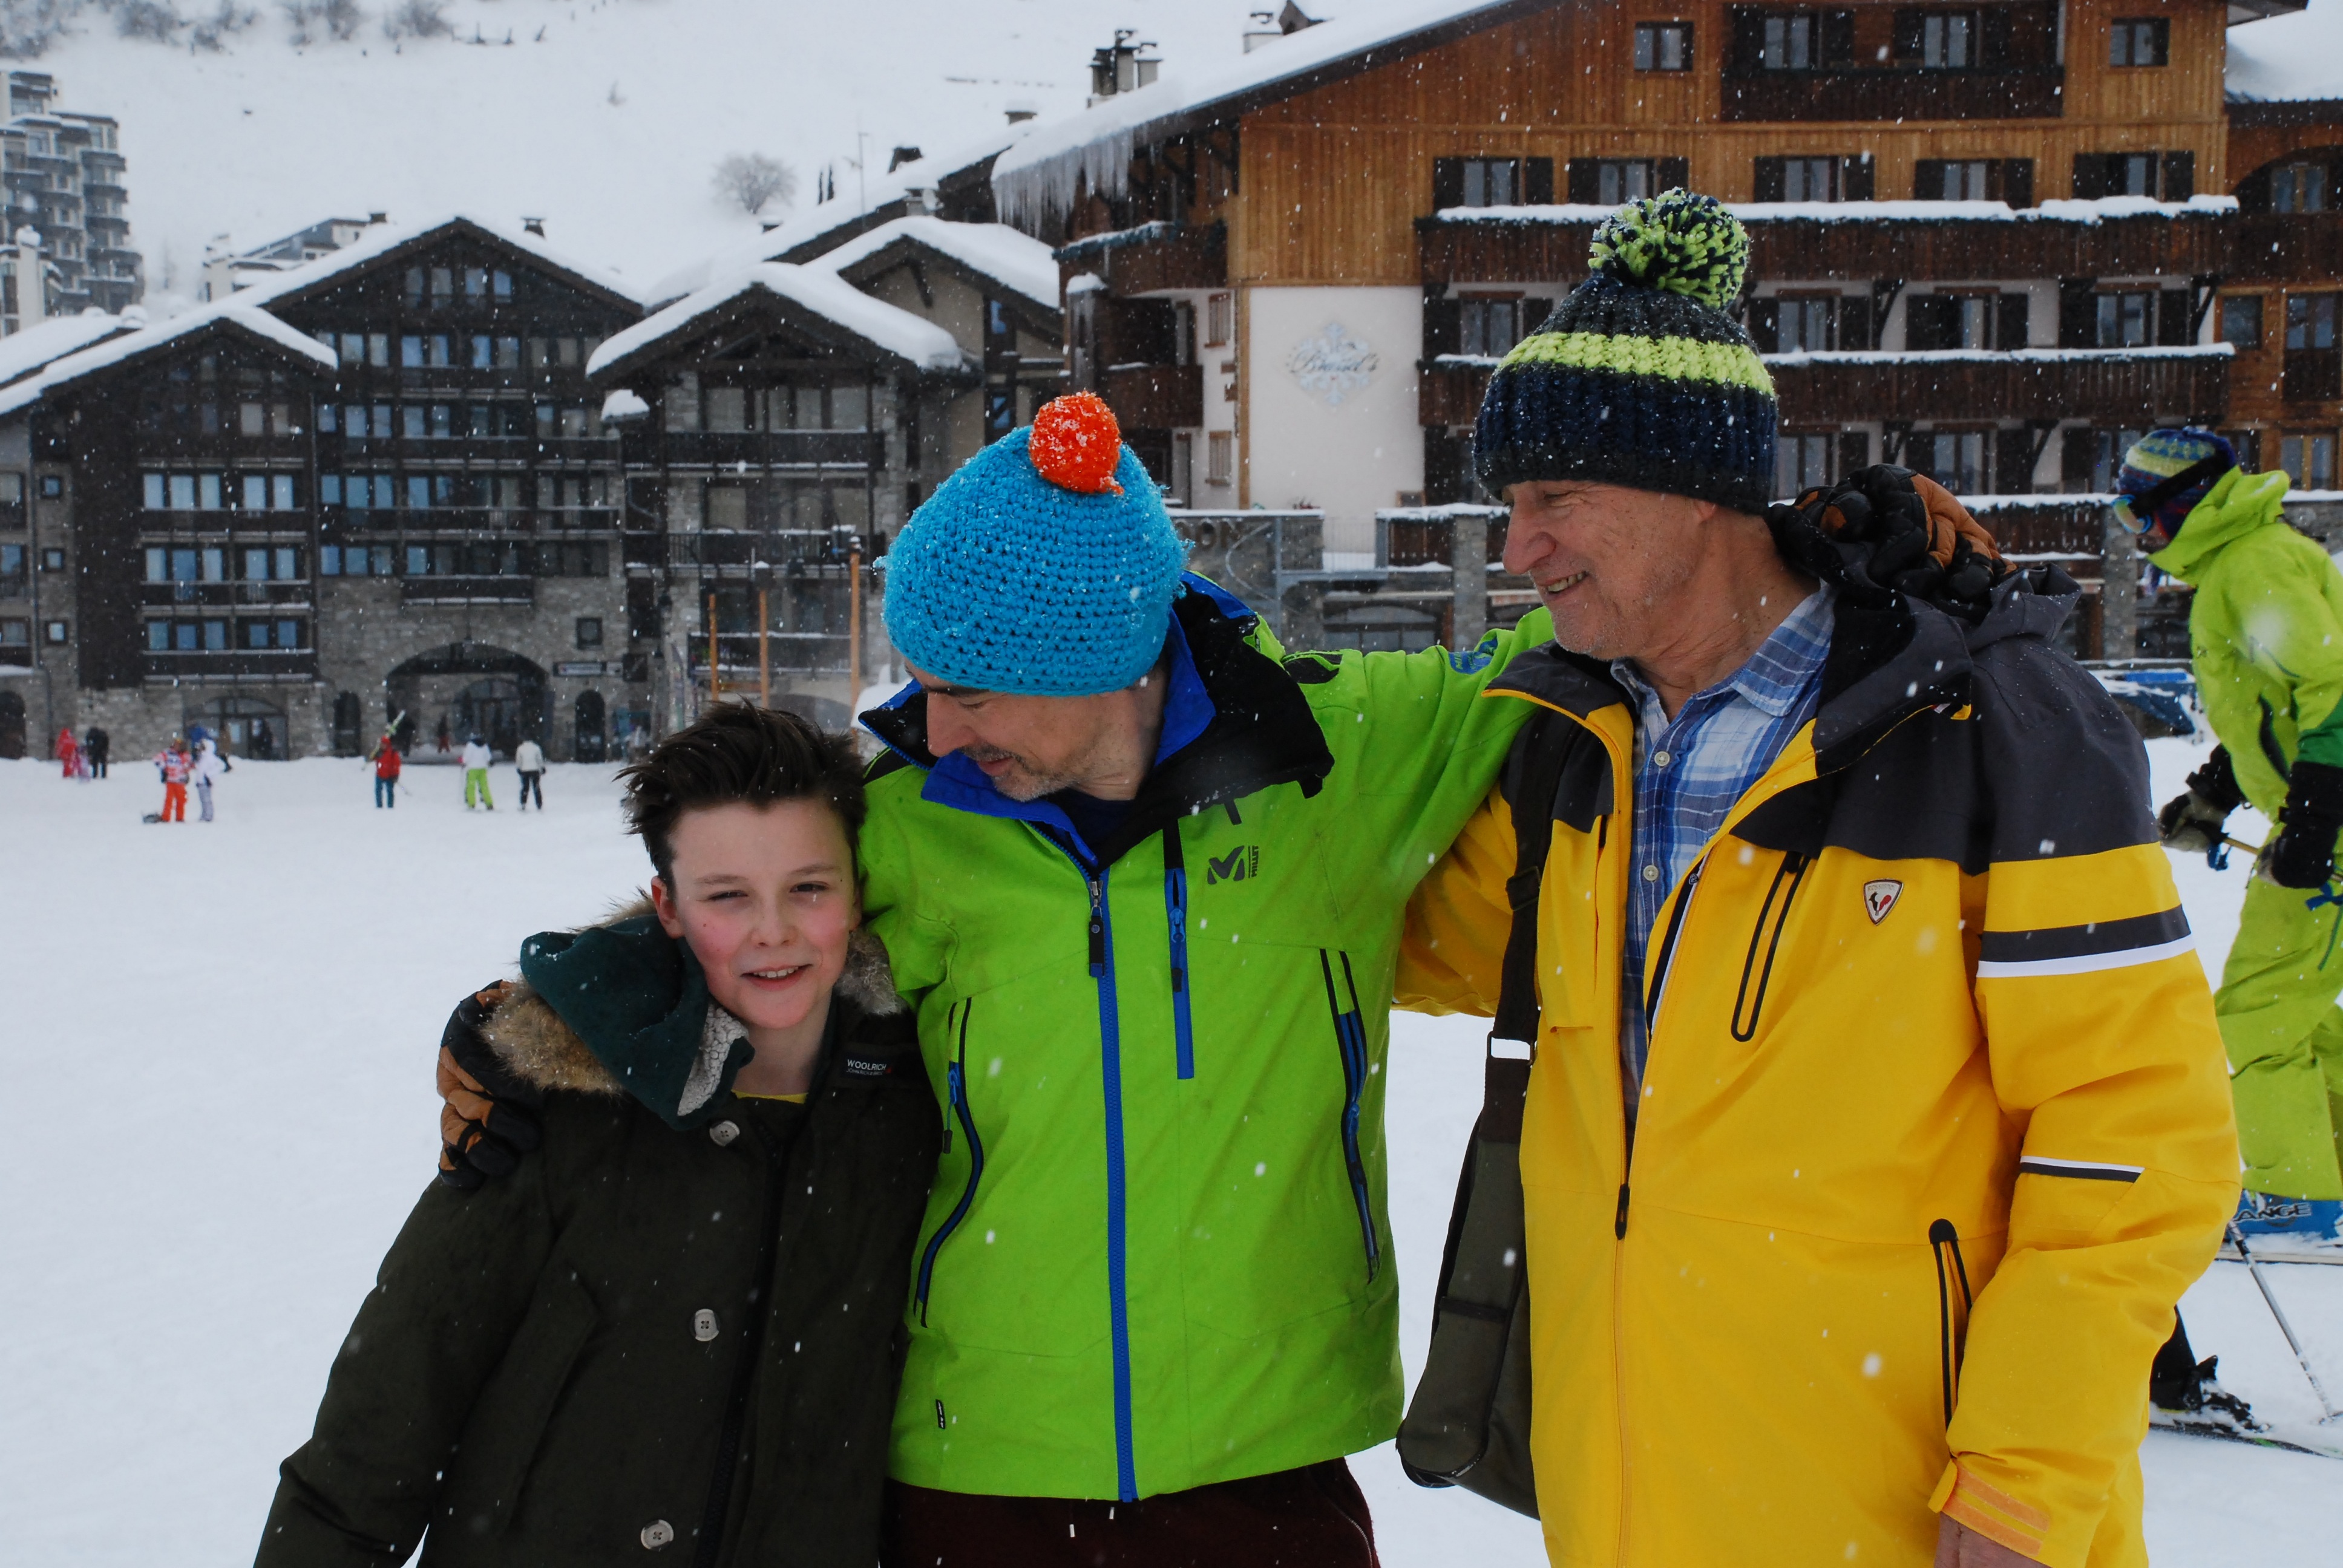
winter, vacation, male, france, father, smile, son, winter sport, family, alps, ski, happy people, grandson, cross country skiing, nordic skiing, valdesere, granfather